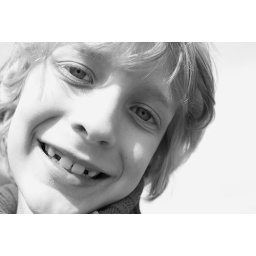
Twm in black and white